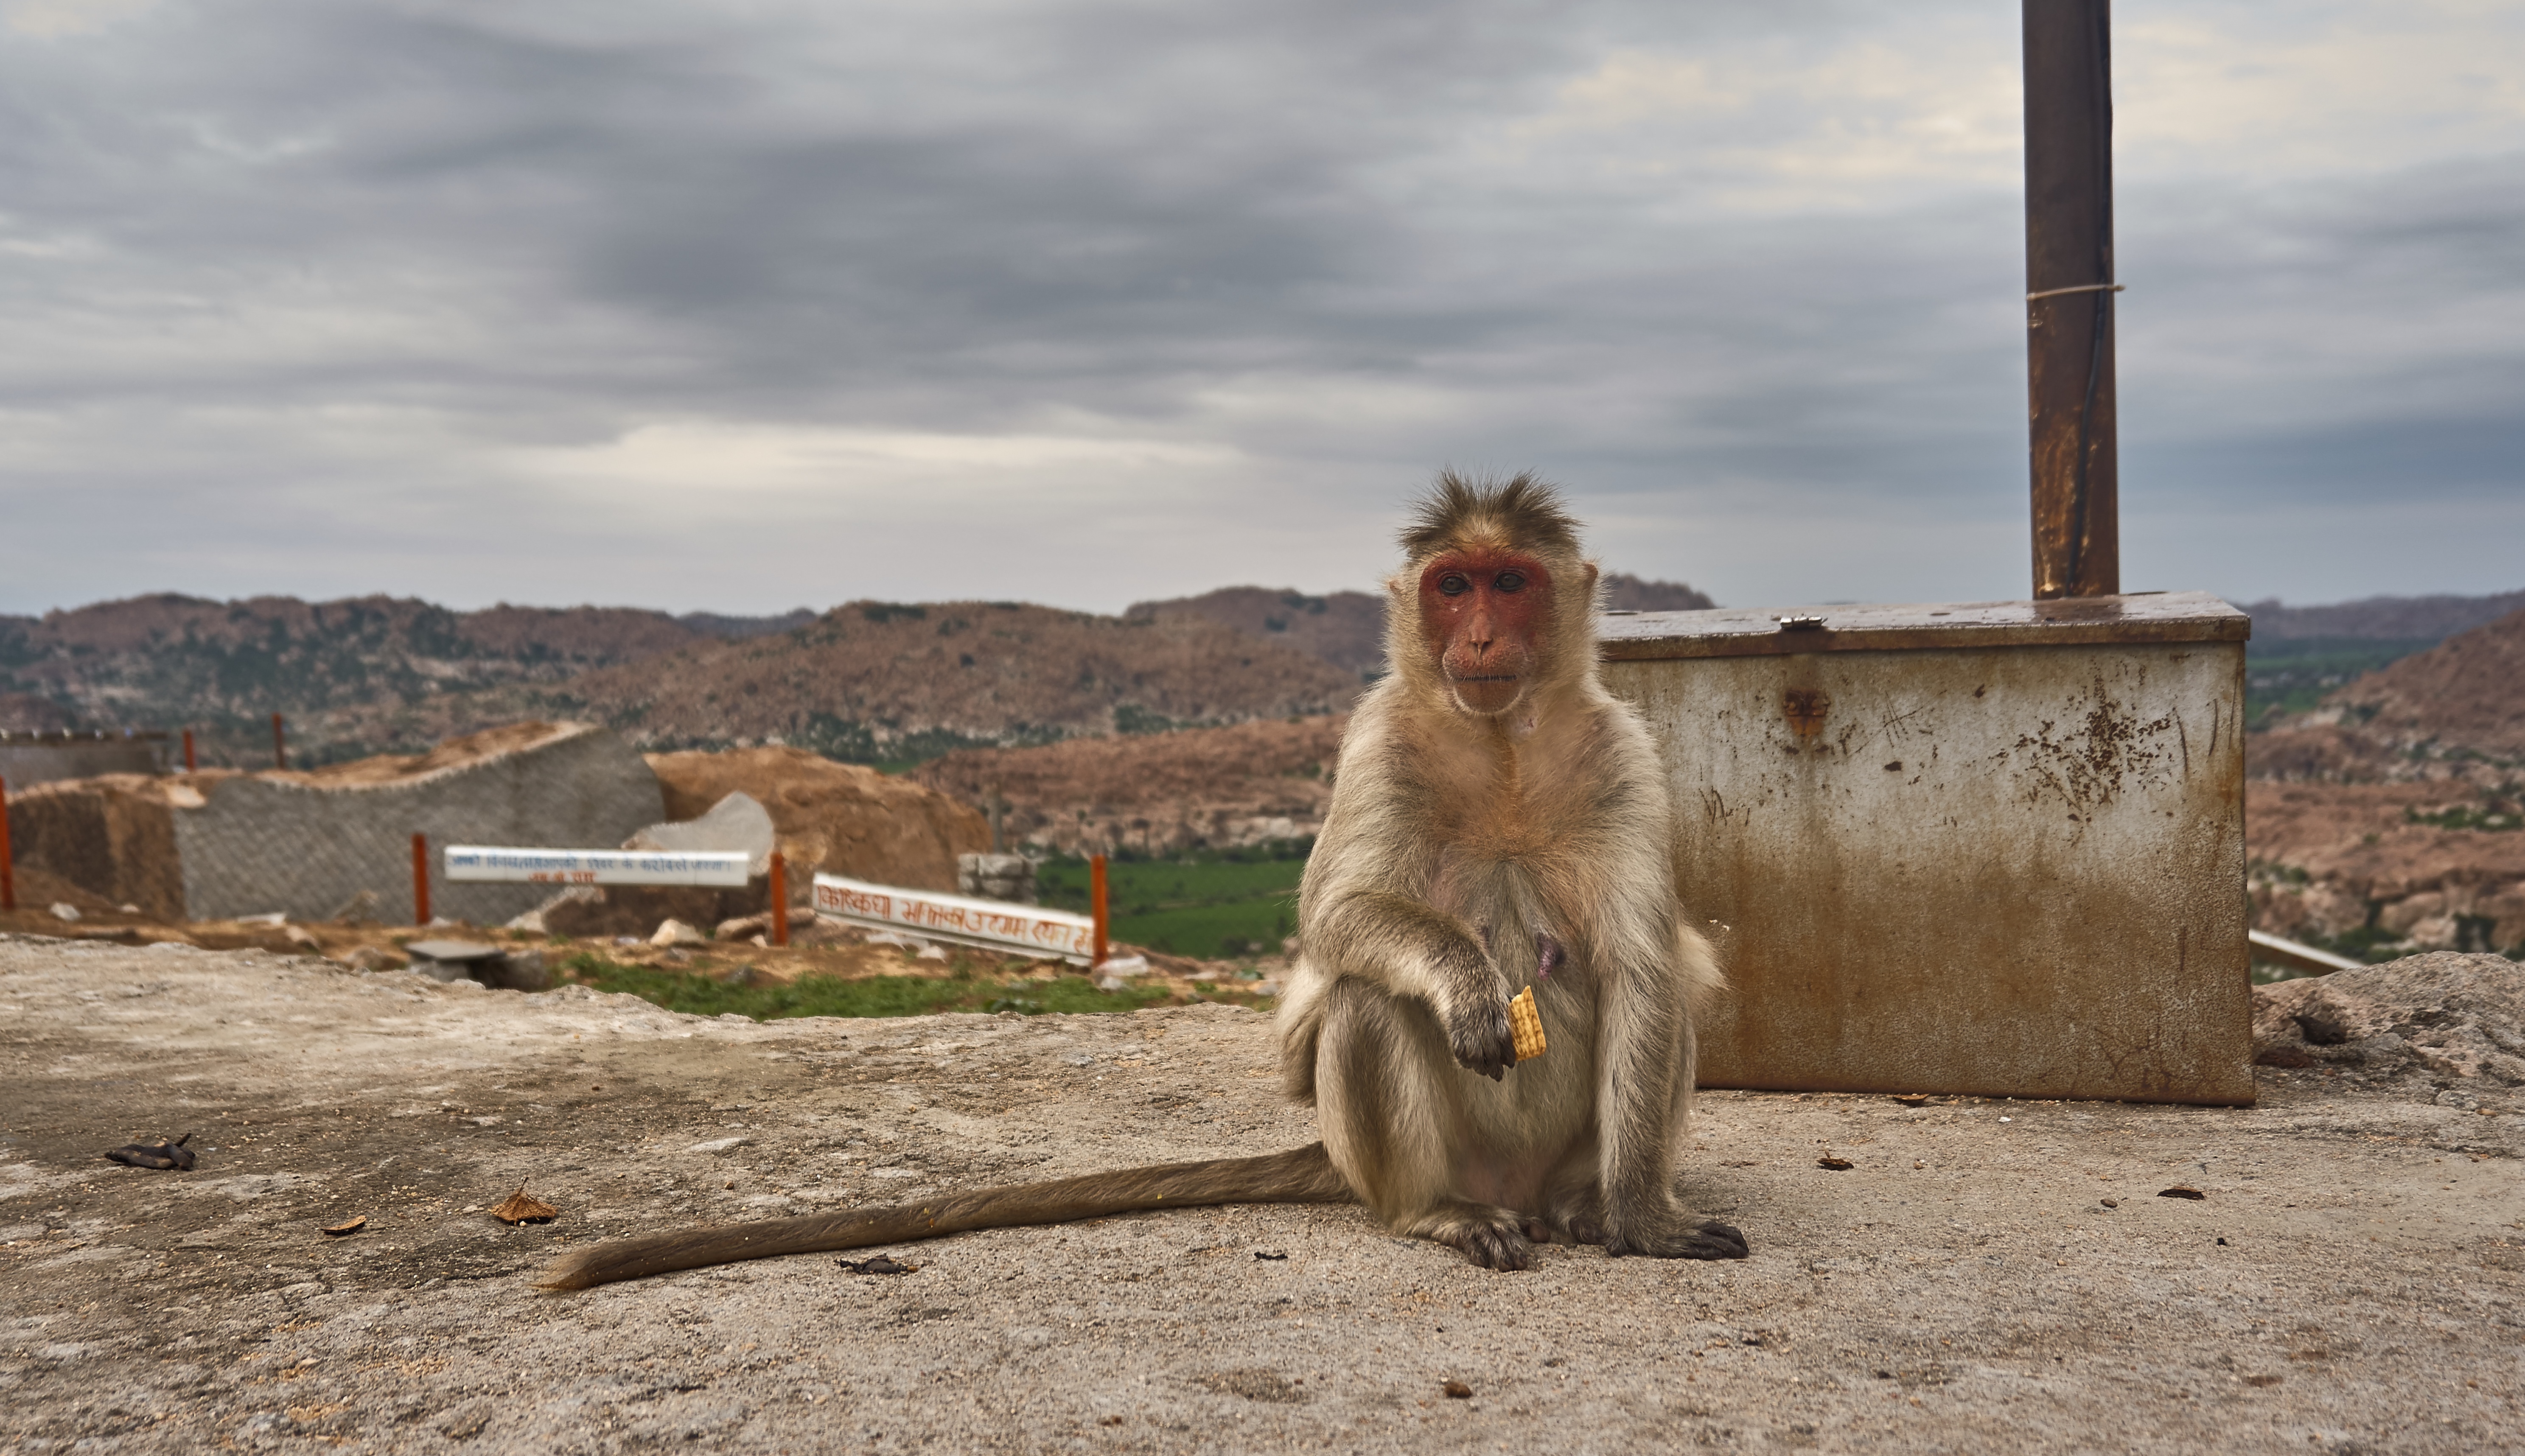
wildlife, zoo, mammal, fauna, lion, safari